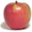
Label: apple